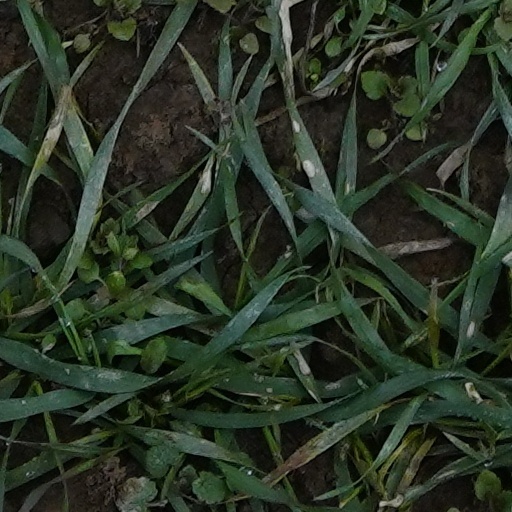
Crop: wheat